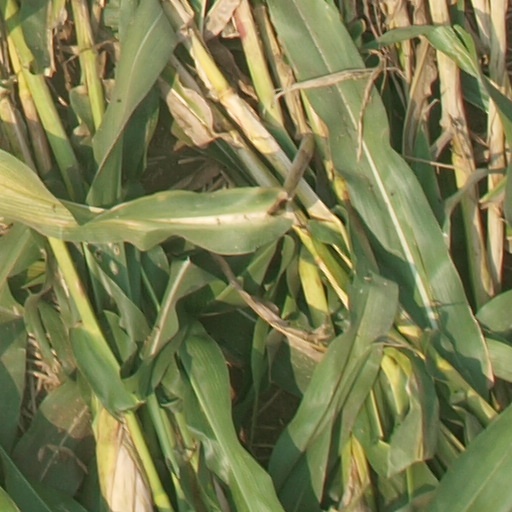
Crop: maize; corn